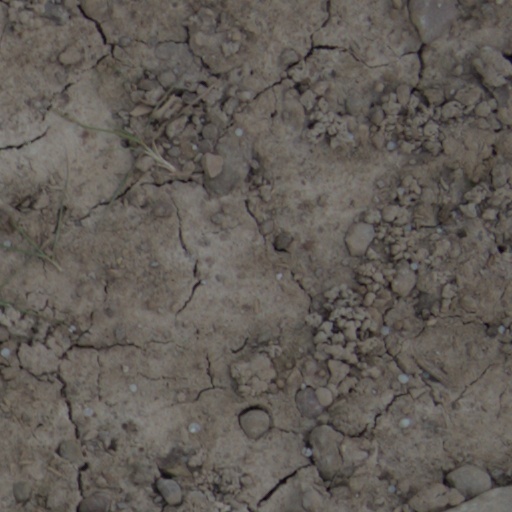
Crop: wheat